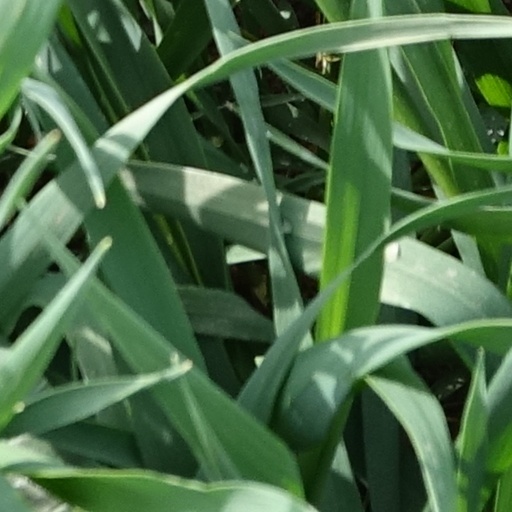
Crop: wheat